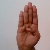
The image shows a hand gesture representing the letter 'B' in Indian Sign Language.